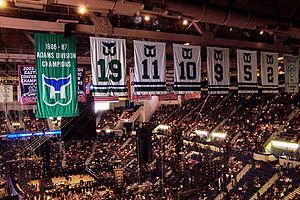
Ronald Michael Francis Junior, dit Ron Francis, est un joueur professionnel de hockey sur glace de la Ligue nationale de hockey. Il remporte au cours de sa carrière la Coupe Stanley à deux reprises avec les Penguins de Pittsburgh en 1990-1991 et 1991-1992. Connu également pour son état d’esprit, il remporte à trois reprises le trophée Lady Byng et voit son maillot frappé du numéro 10 retiré par les Hurricanes de la Caroline en janvier 2006. Il est admis au Temple de la renommée du hockey en 2007. Depuis début décembre 2008, il fait partie de l'organisation des Hurricanes dont il est nommé directeur général le 28 avril 2014.
Le XL Center est une salle omnisports et un centre de convention situé à Hartford, dans l'État du Connecticut, détenu par la ville de Hartford et exploité par le Northland Investment Corporation/Anschutz Entertainment Group sous contrat avec la Connecticut Development Authority. L'aréna se classe au 28ᵉ rang des plus grandes arènes du basket-ball universitaire américain. Originellement situé de façon adjacente à un centre commercial, le Civic Center Mall, qui fut démoli en 2004, fut construit à l'origine en 1975 et consistait en deux sections : le Veterans Memorial Coliseum et l'Exhibition Center.
Cette page présente une liste des équipes de la Ligue nationale de hockey, ligue professionnelle de hockey sur glace d'Amérique du Nord. Depuis les débuts de la ligue, en 1917, seuls les Canadiens de Montréal et la franchise des Maple Leafs de Toronto ont toujours évolué dans la LNH. Les Canadiens sont l'équipe la plus titrée avec vingt-quatre Coupes Stanley.